Christina Armijo

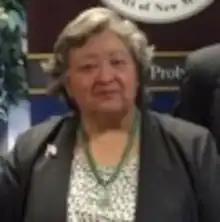

Maria Christina Armijo (born January 17, 1951) is an inactive Senior United States district judge of the United States District Court for the District of New Mexico.